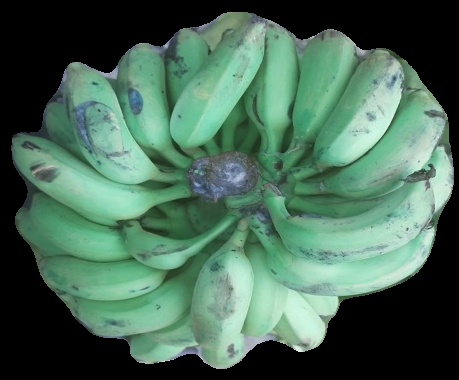
Variety: elakki-bale
Grade: grade2